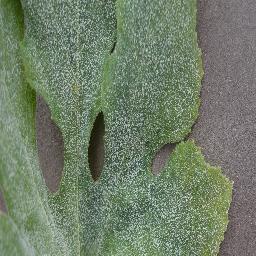
Label: Squash___Powdery_mildew